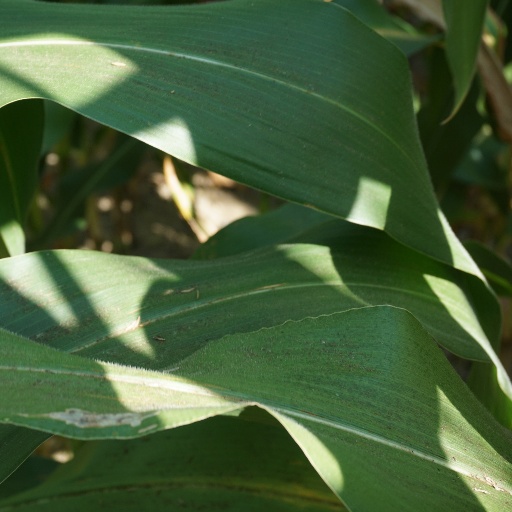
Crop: maize; corn